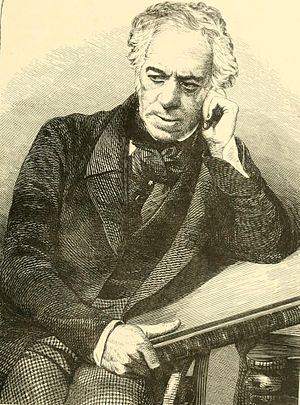
William Allan, né en 1782 à Édimbourg et mort le 23 février 1850 est un peintre écossais. Il a été président de la Royal Scottish Academy.